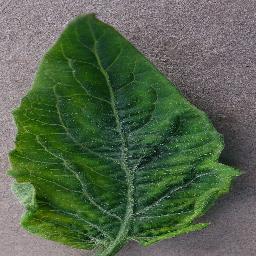
Label: Tomato___Tomato_Yellow_Leaf_Curl_Virus